Entre Torre Infernal

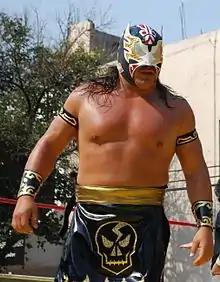
Último Guerrero, awarded and defended the CMLL World Tag Team Championship along with Rey Bucanero.

Entre Torre Infernal (Spanish for "In the Infernal Tower") was a professional wrestling Pay-Per-View (PPV) event produced by Consejo Mundial de Lucha Libre (CMLL) that took place on August 4, 2000, in Arena México, Mexico City, Mexico.